Carlingford High School

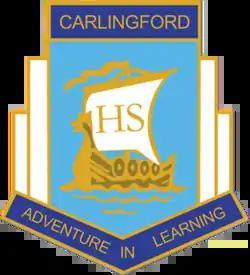
"School Crest"

Carlingford High School is a comprehensive, co-educational government high school located at 547 North Rocks Road Carlingford, New South Wales 2118.